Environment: real
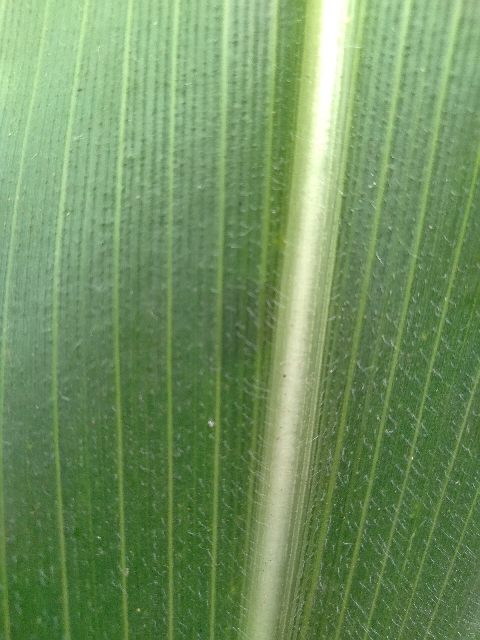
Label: healthy